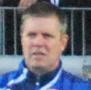
Age: 49